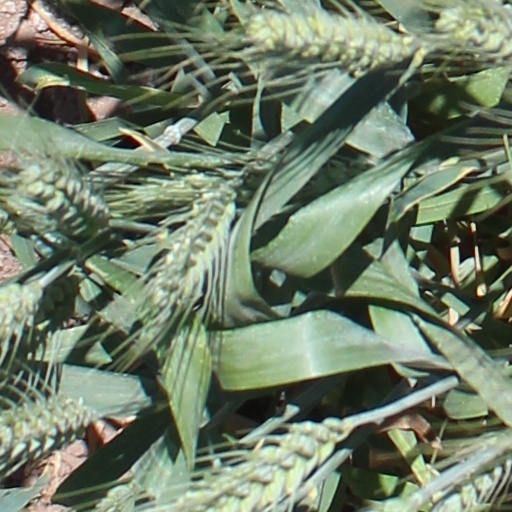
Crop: wheat